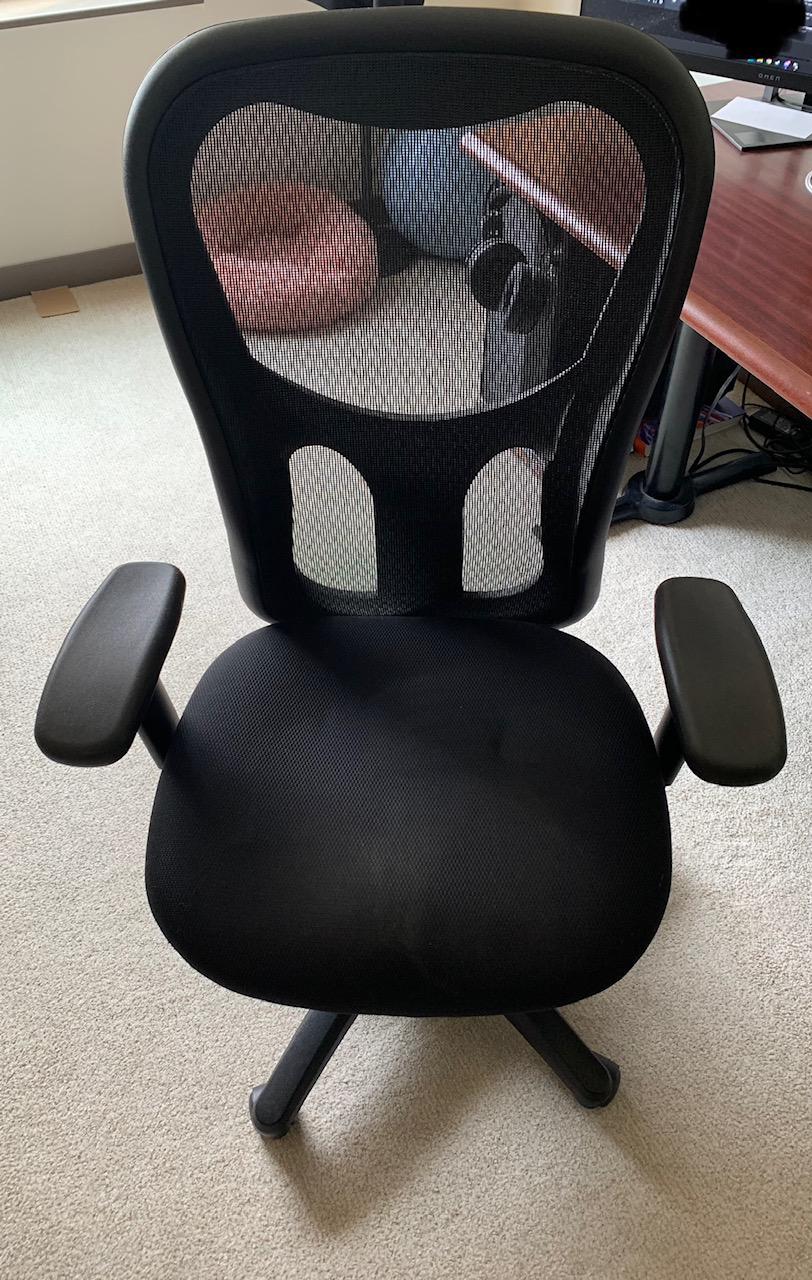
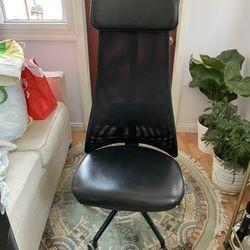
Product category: items_chair
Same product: no